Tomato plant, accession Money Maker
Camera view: horizontal (90 deg, fisheye); turntable rotation: 210 degrees
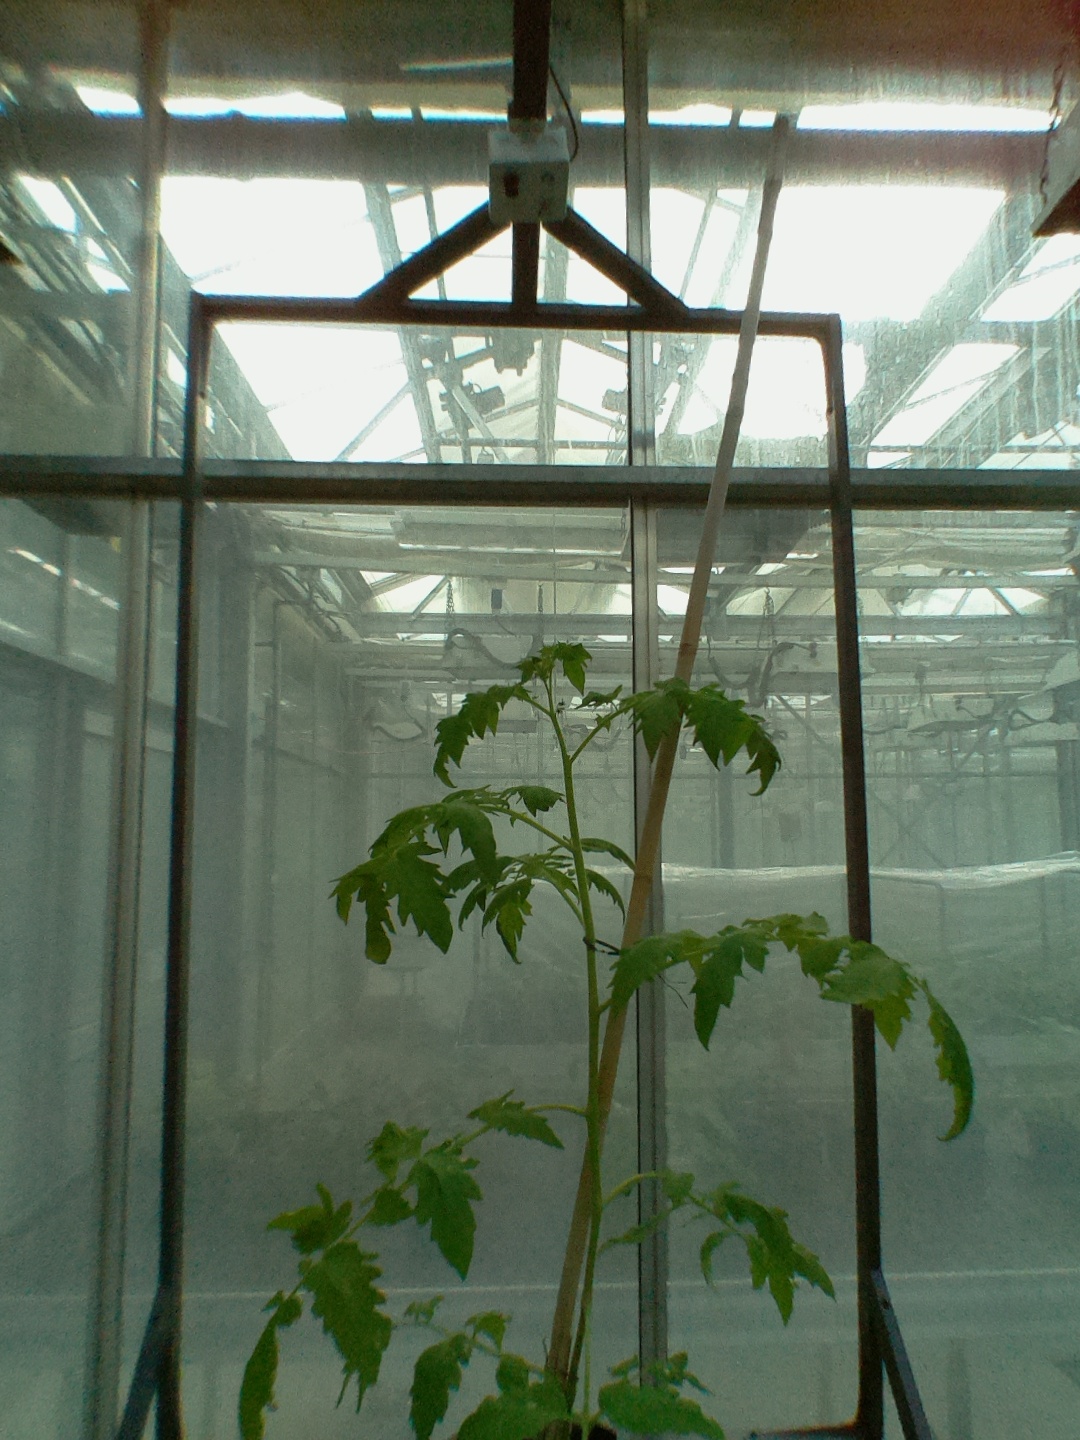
BBCH growth stage 52: 2 inflorescences visible